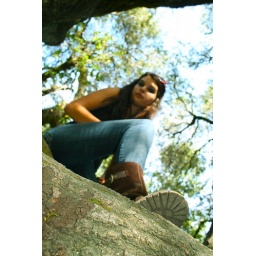
monkey in a tree